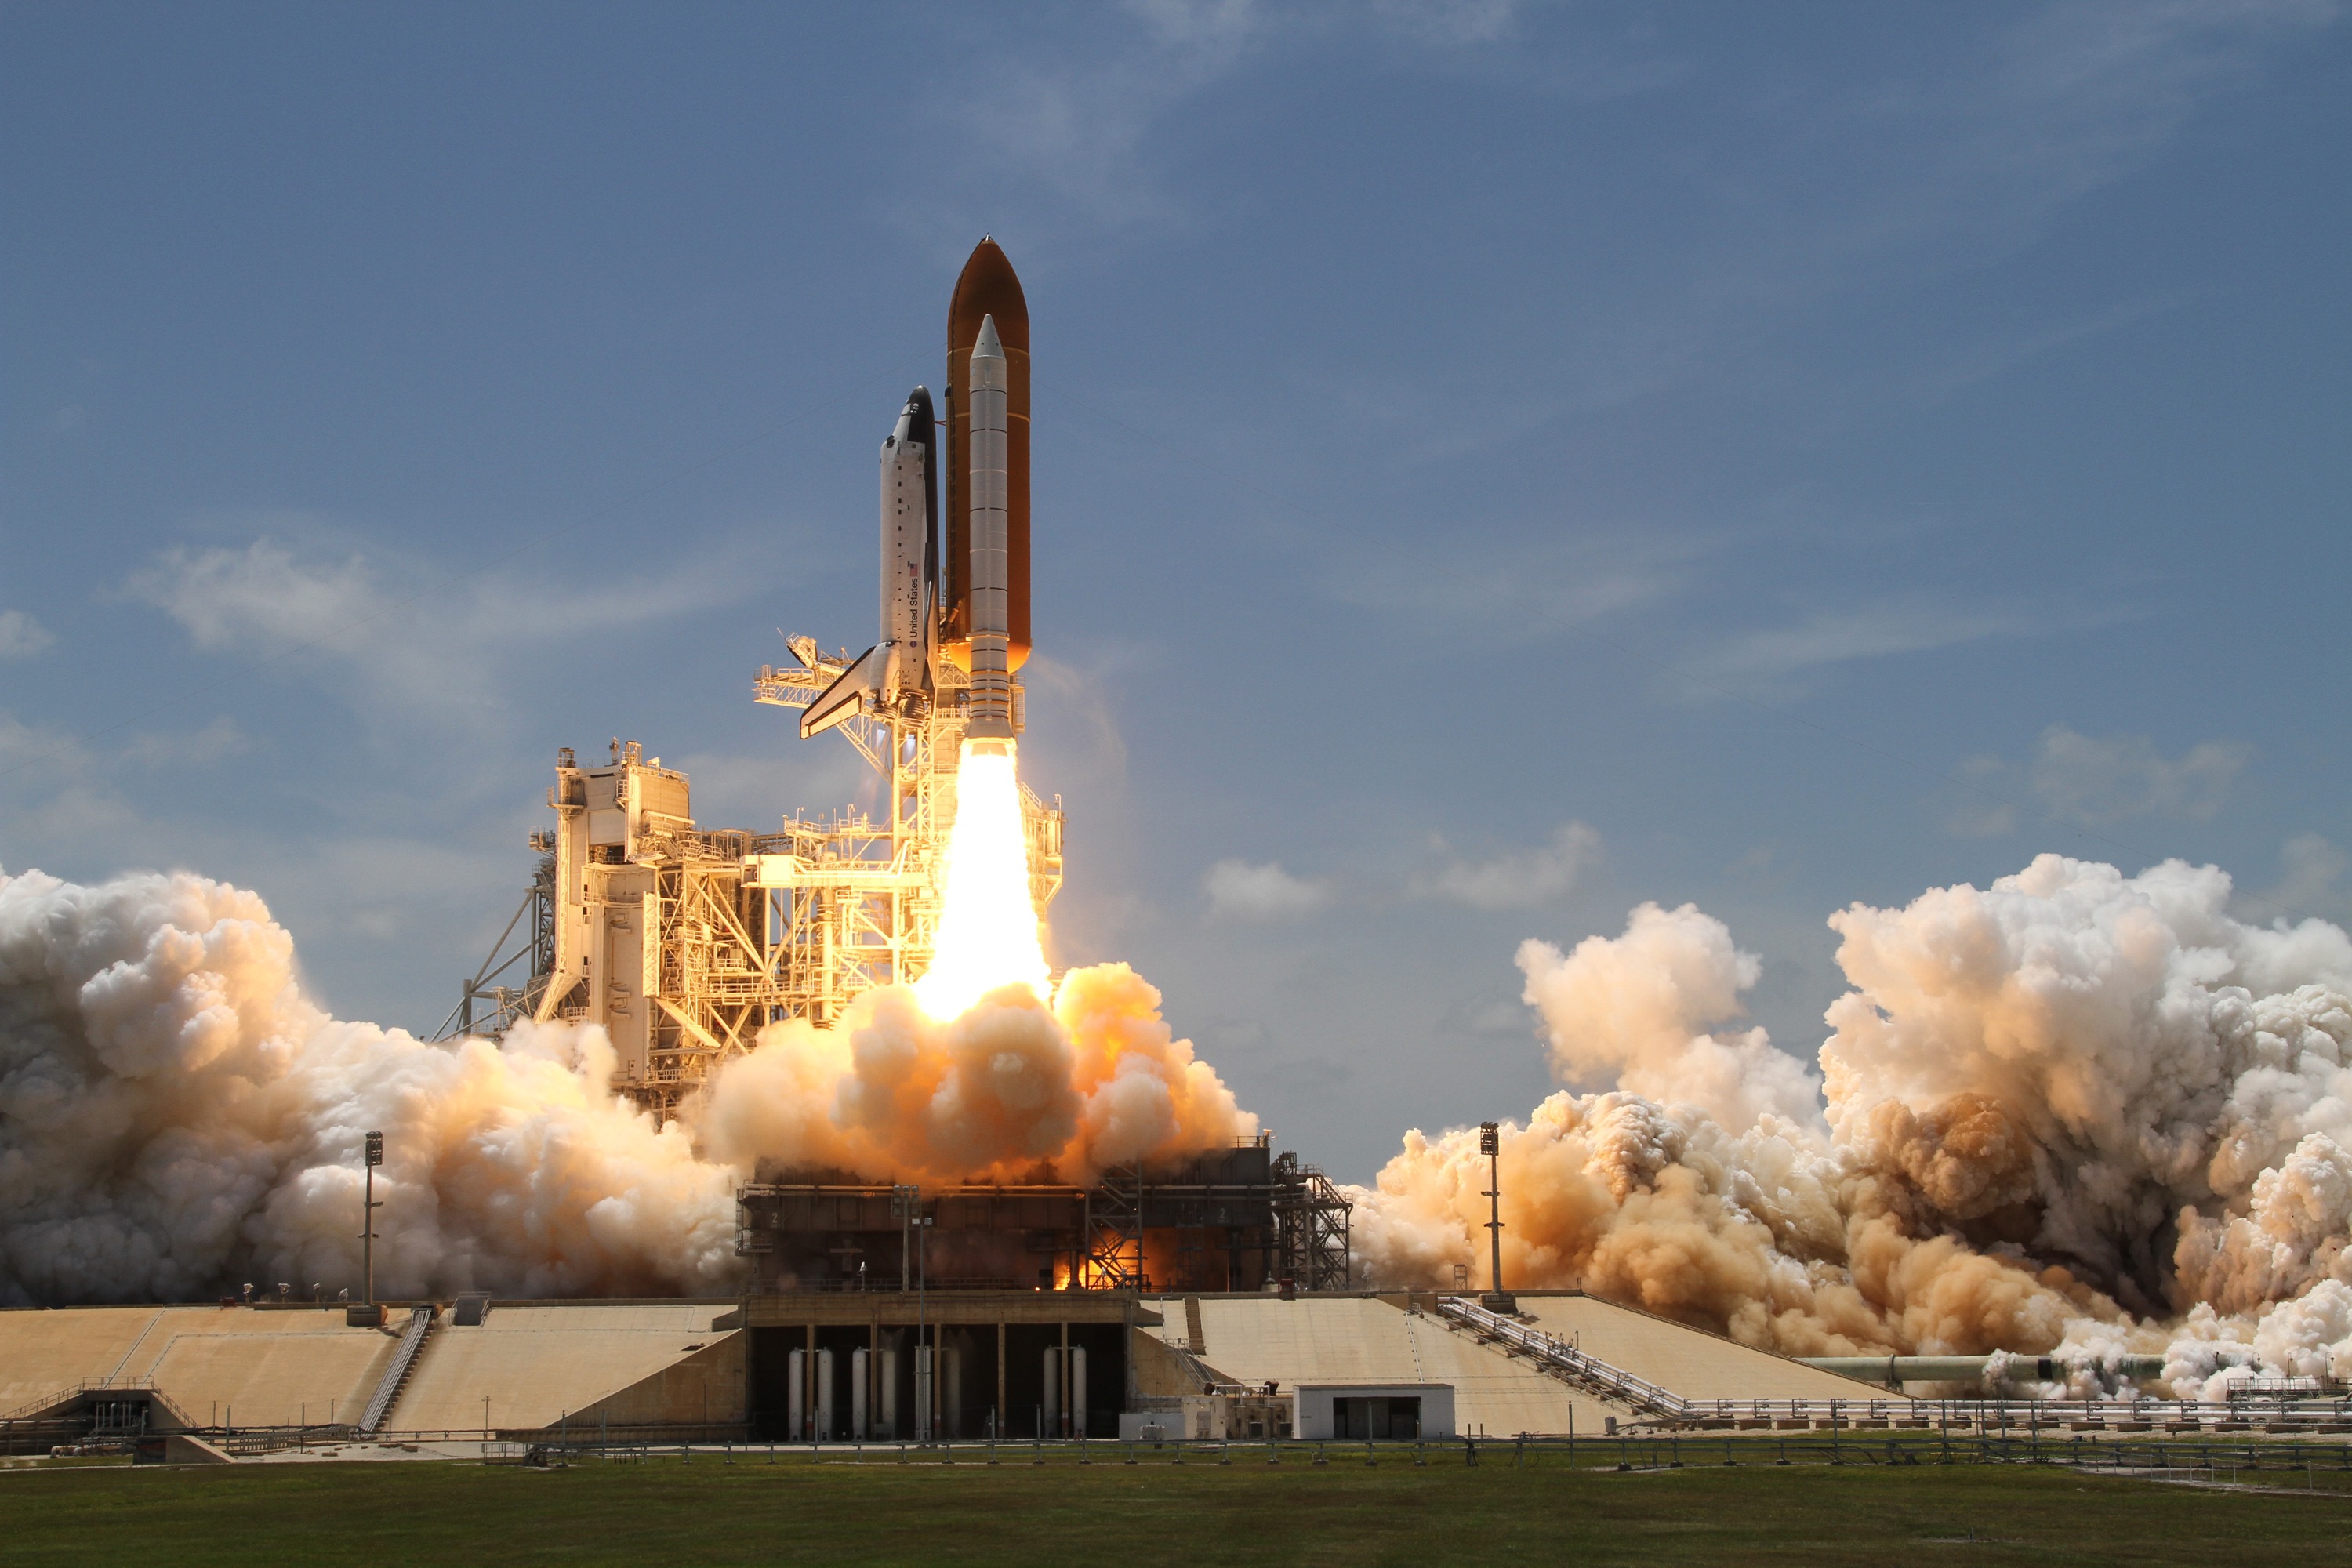
sky, travel, aircraft, vehicle, flight, space, united states of america, rocket, explosion, nasa, launch, start, science, astronomy, spaceship, take off, spacecraft, liftoff, space shuttle, missile, atmosphere of earth